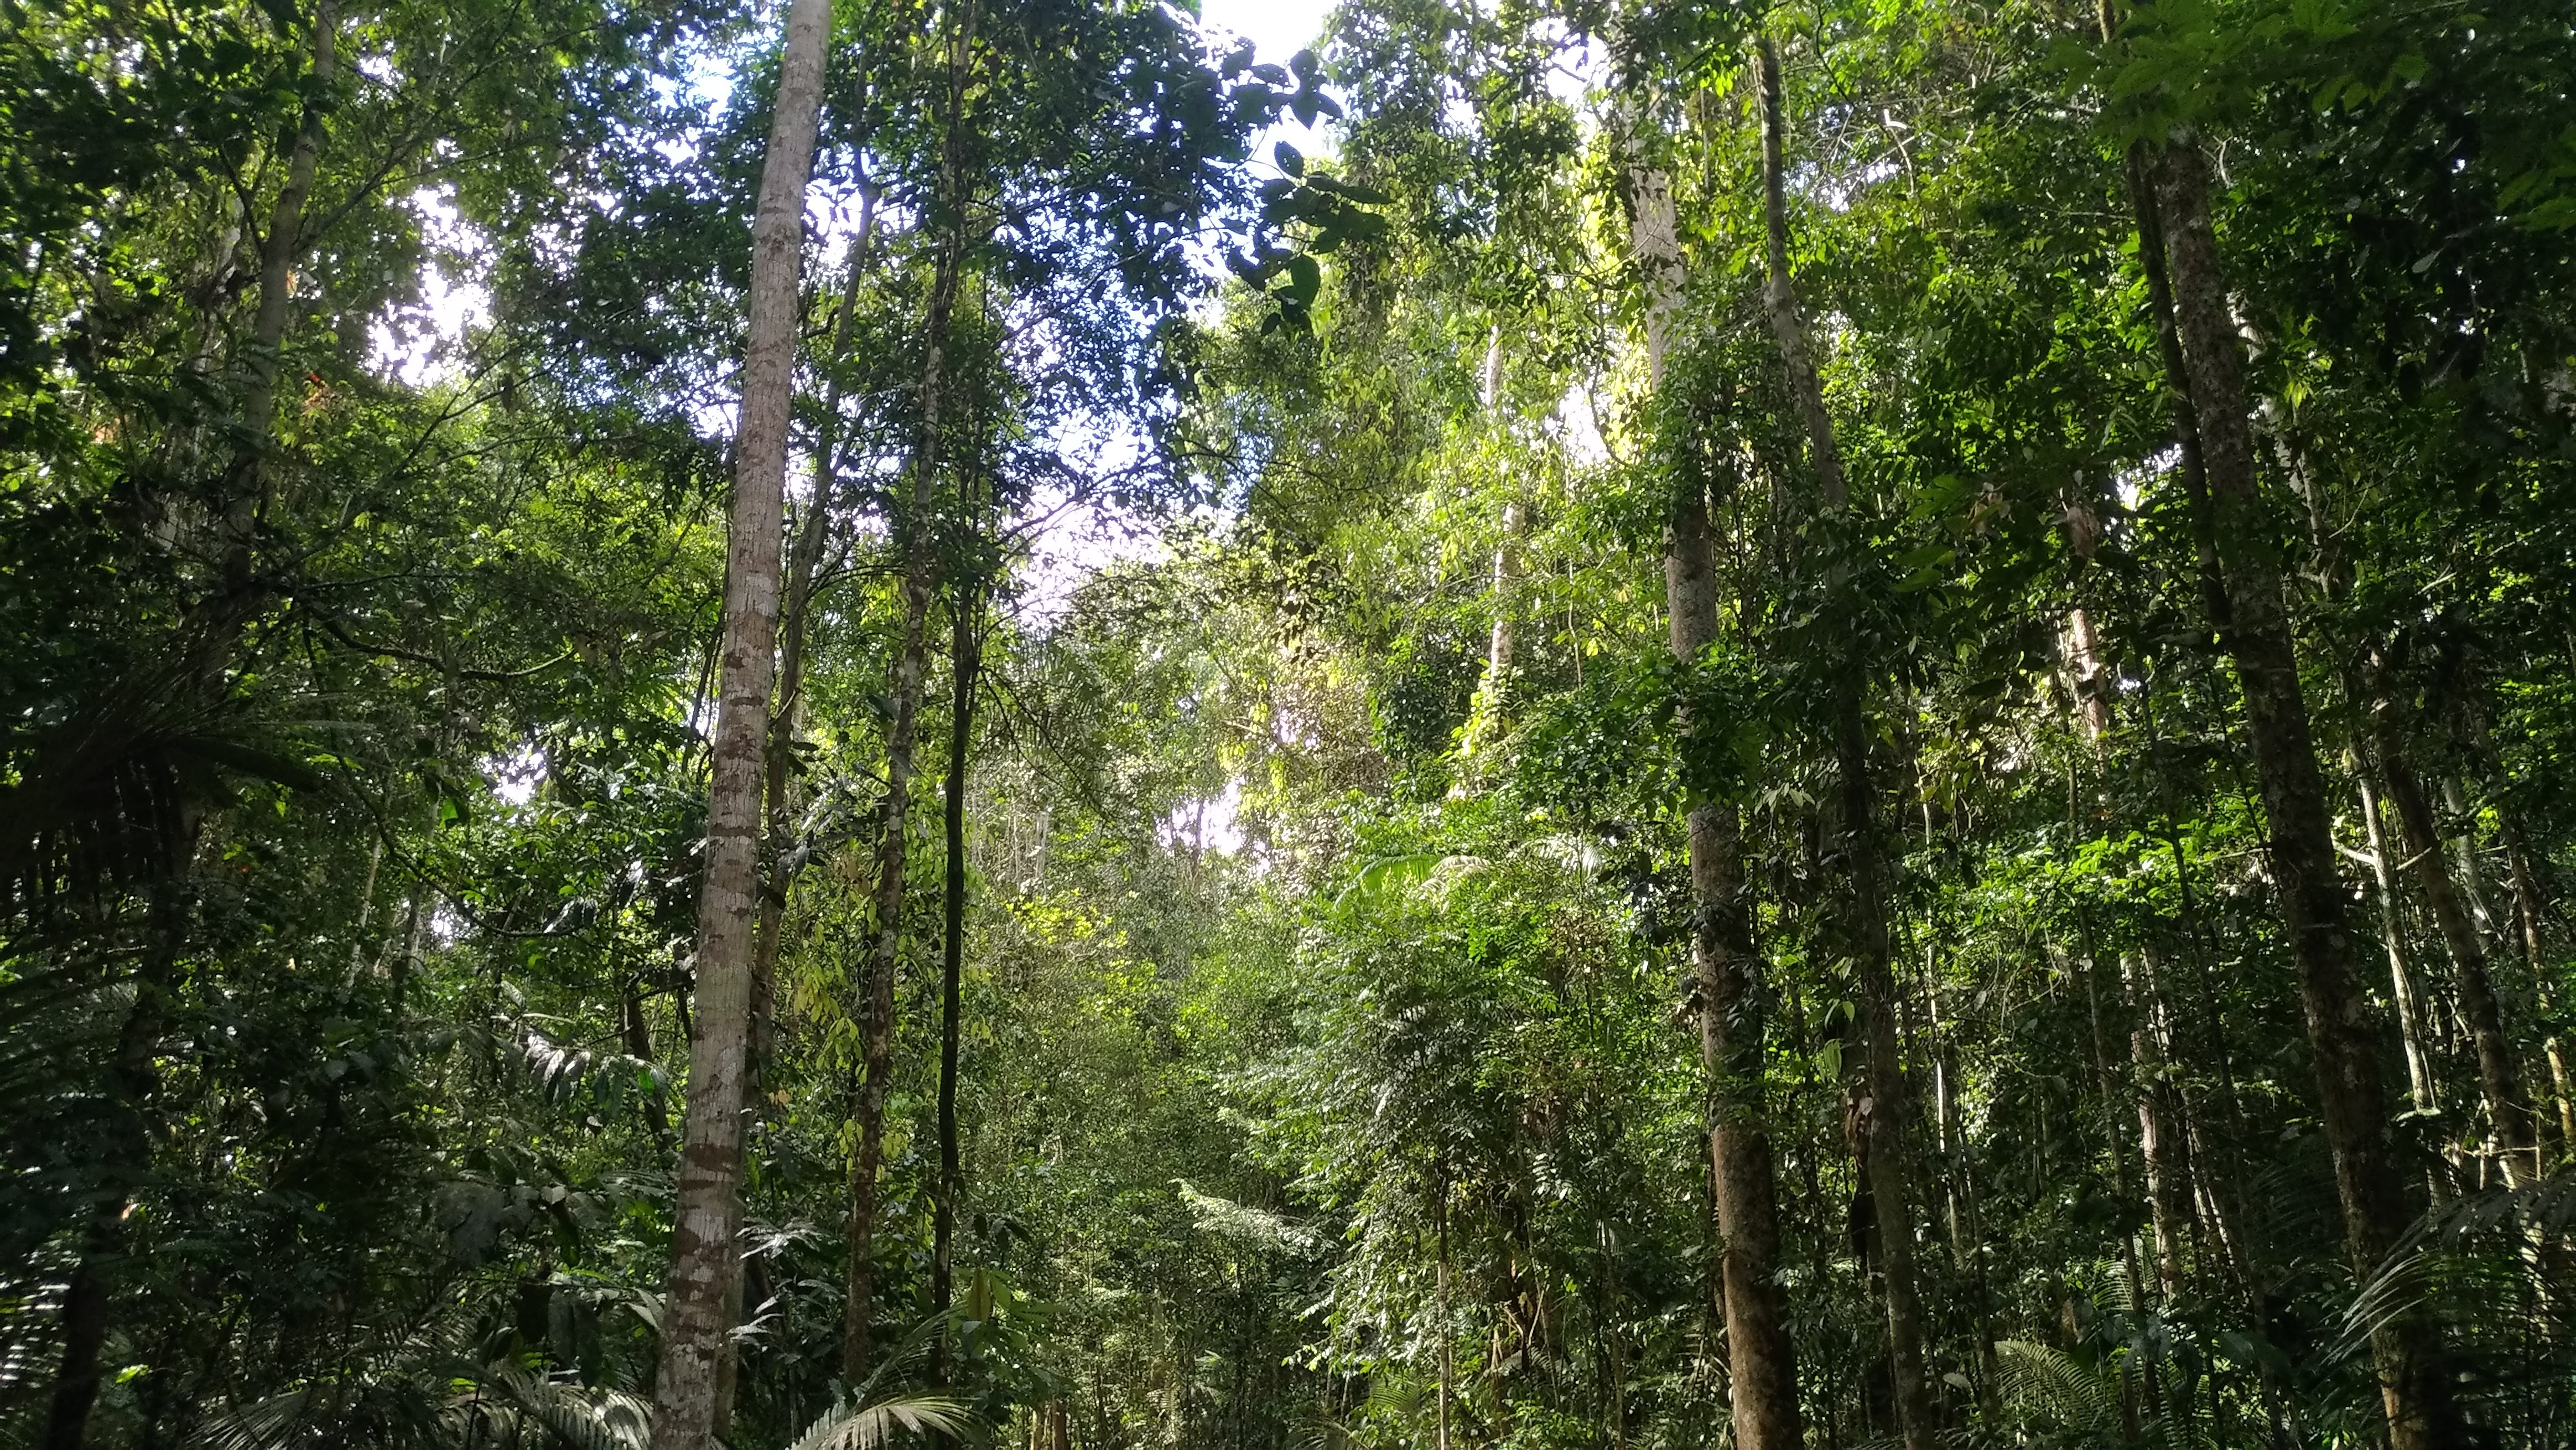
tropical, forest, trees, vegetation, ecosystem, nature reserve, rainforest, tree, jungle, old growth forest, temperate broadleaf and mixed forest, tropical and subtropical coniferous forests, woodland, valdivian temperate rain forest, biome, spruce fir forest, temperate coniferous forest, grove, sunlight, plant, riparian forest, state park